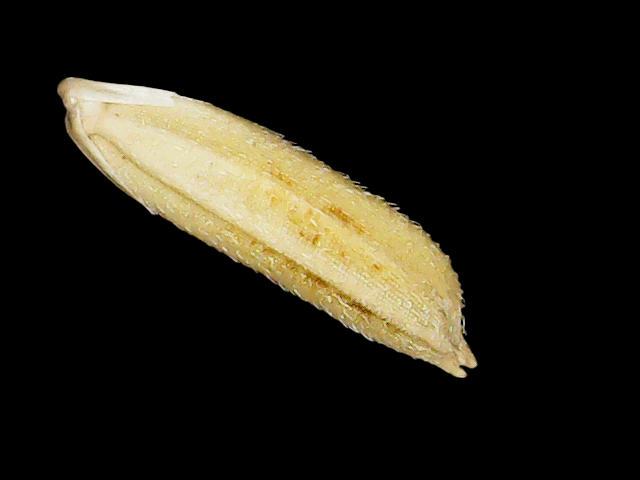
Rice variety: Binadhan21